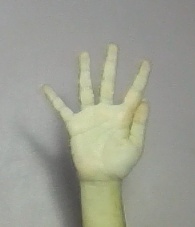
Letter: sheen